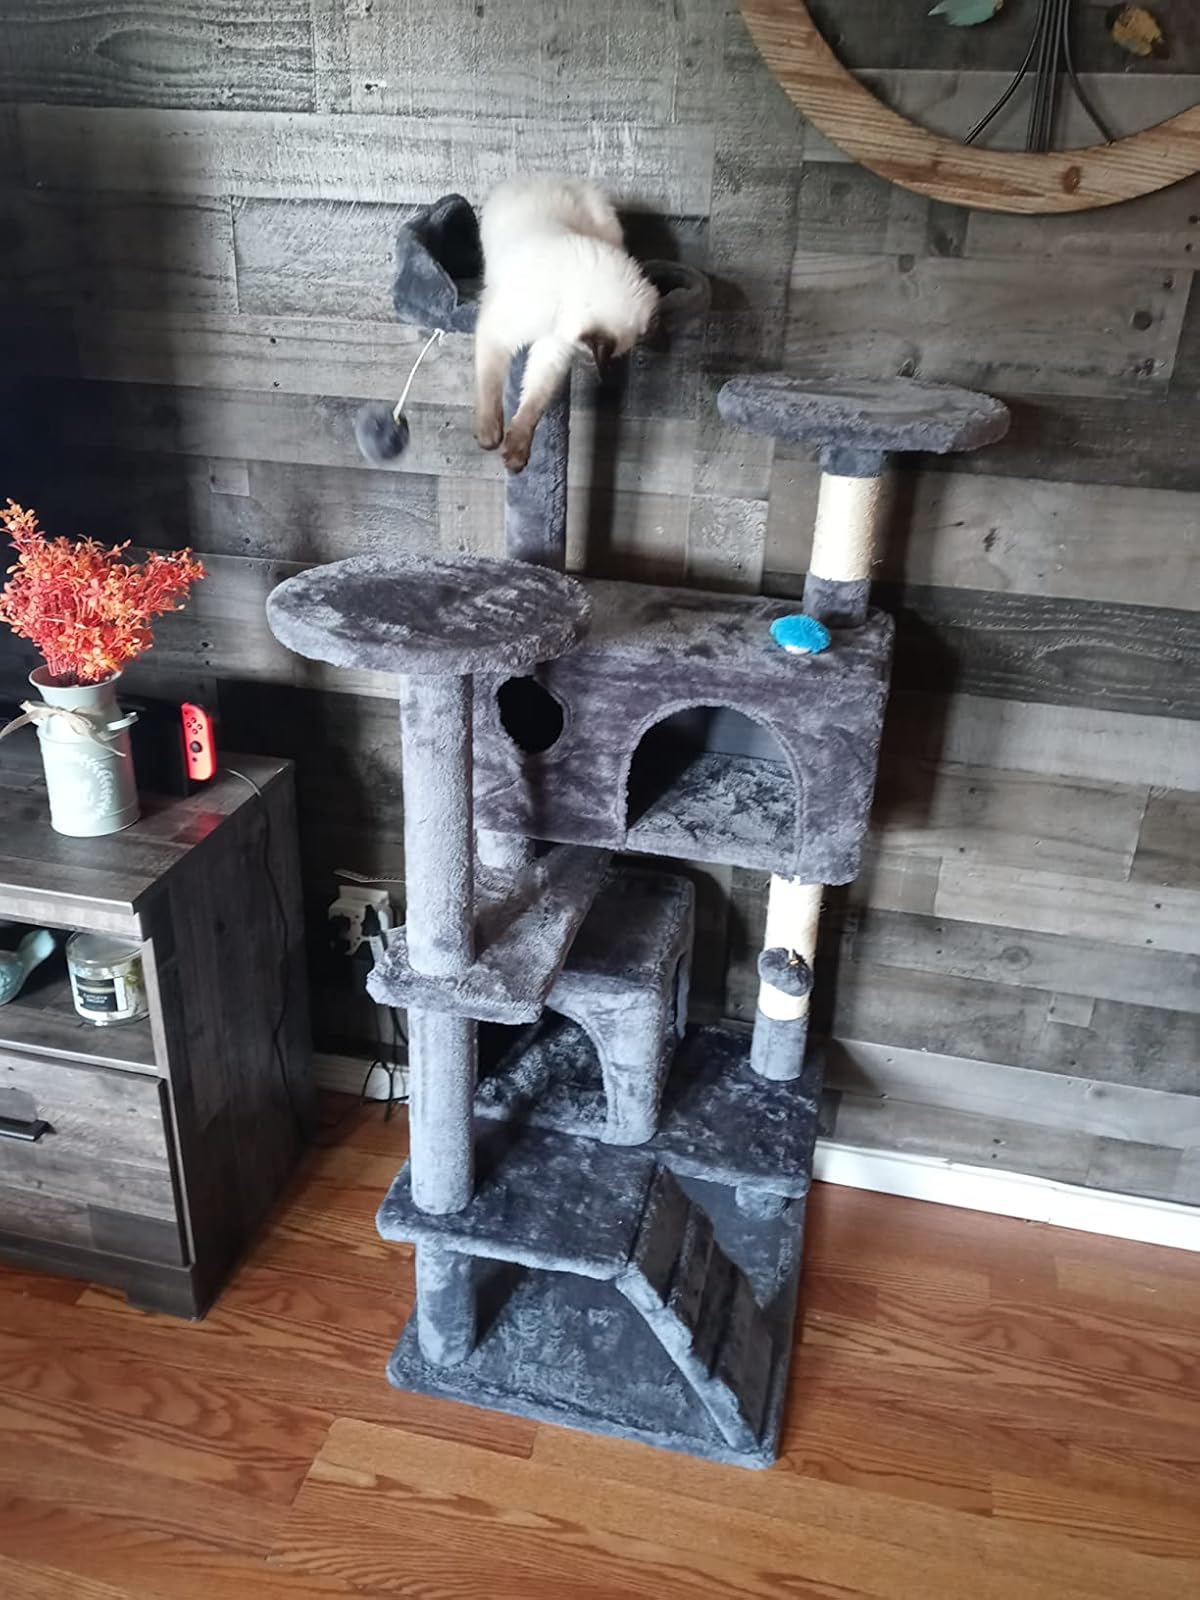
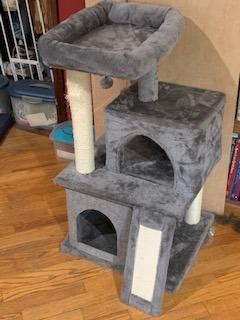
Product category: items_cat tree
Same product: no